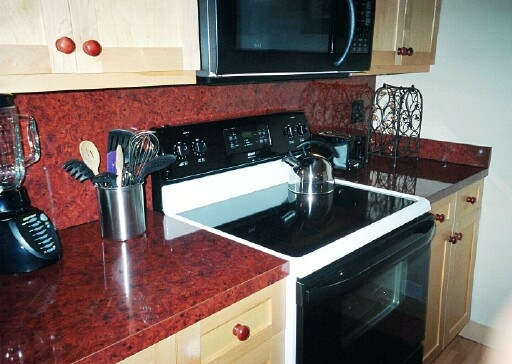
Room type: kitchen